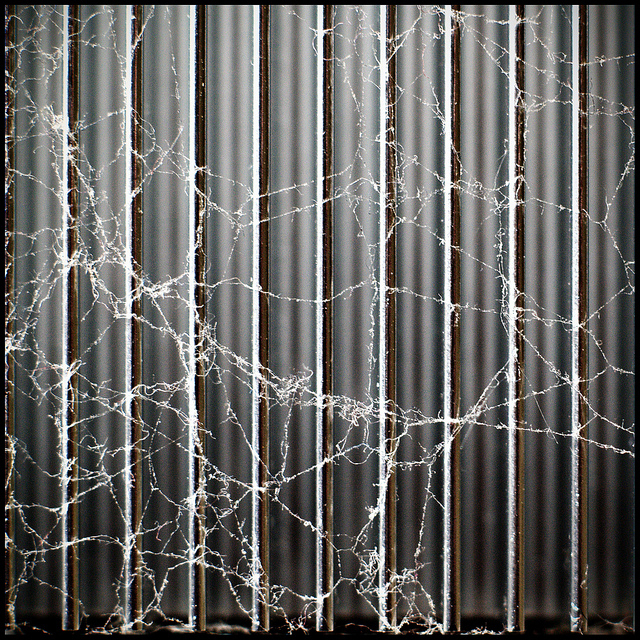
Texture: cobwebbed